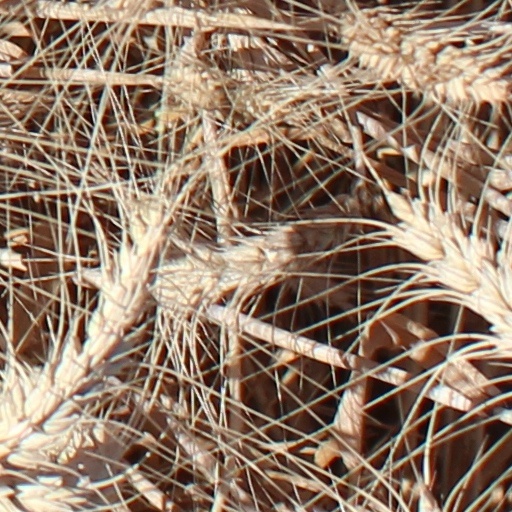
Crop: wheat